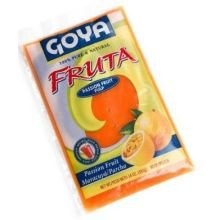
Item Name: Goya Passion Fruit Tubes Pulp, 14-Ounce Units (Pack of 12)
Value: 12.0
Unit: Count

Price: 55.165